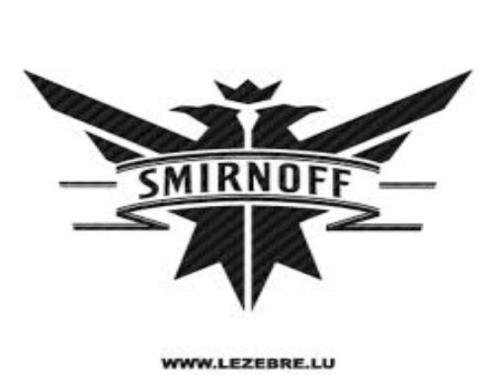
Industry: Food